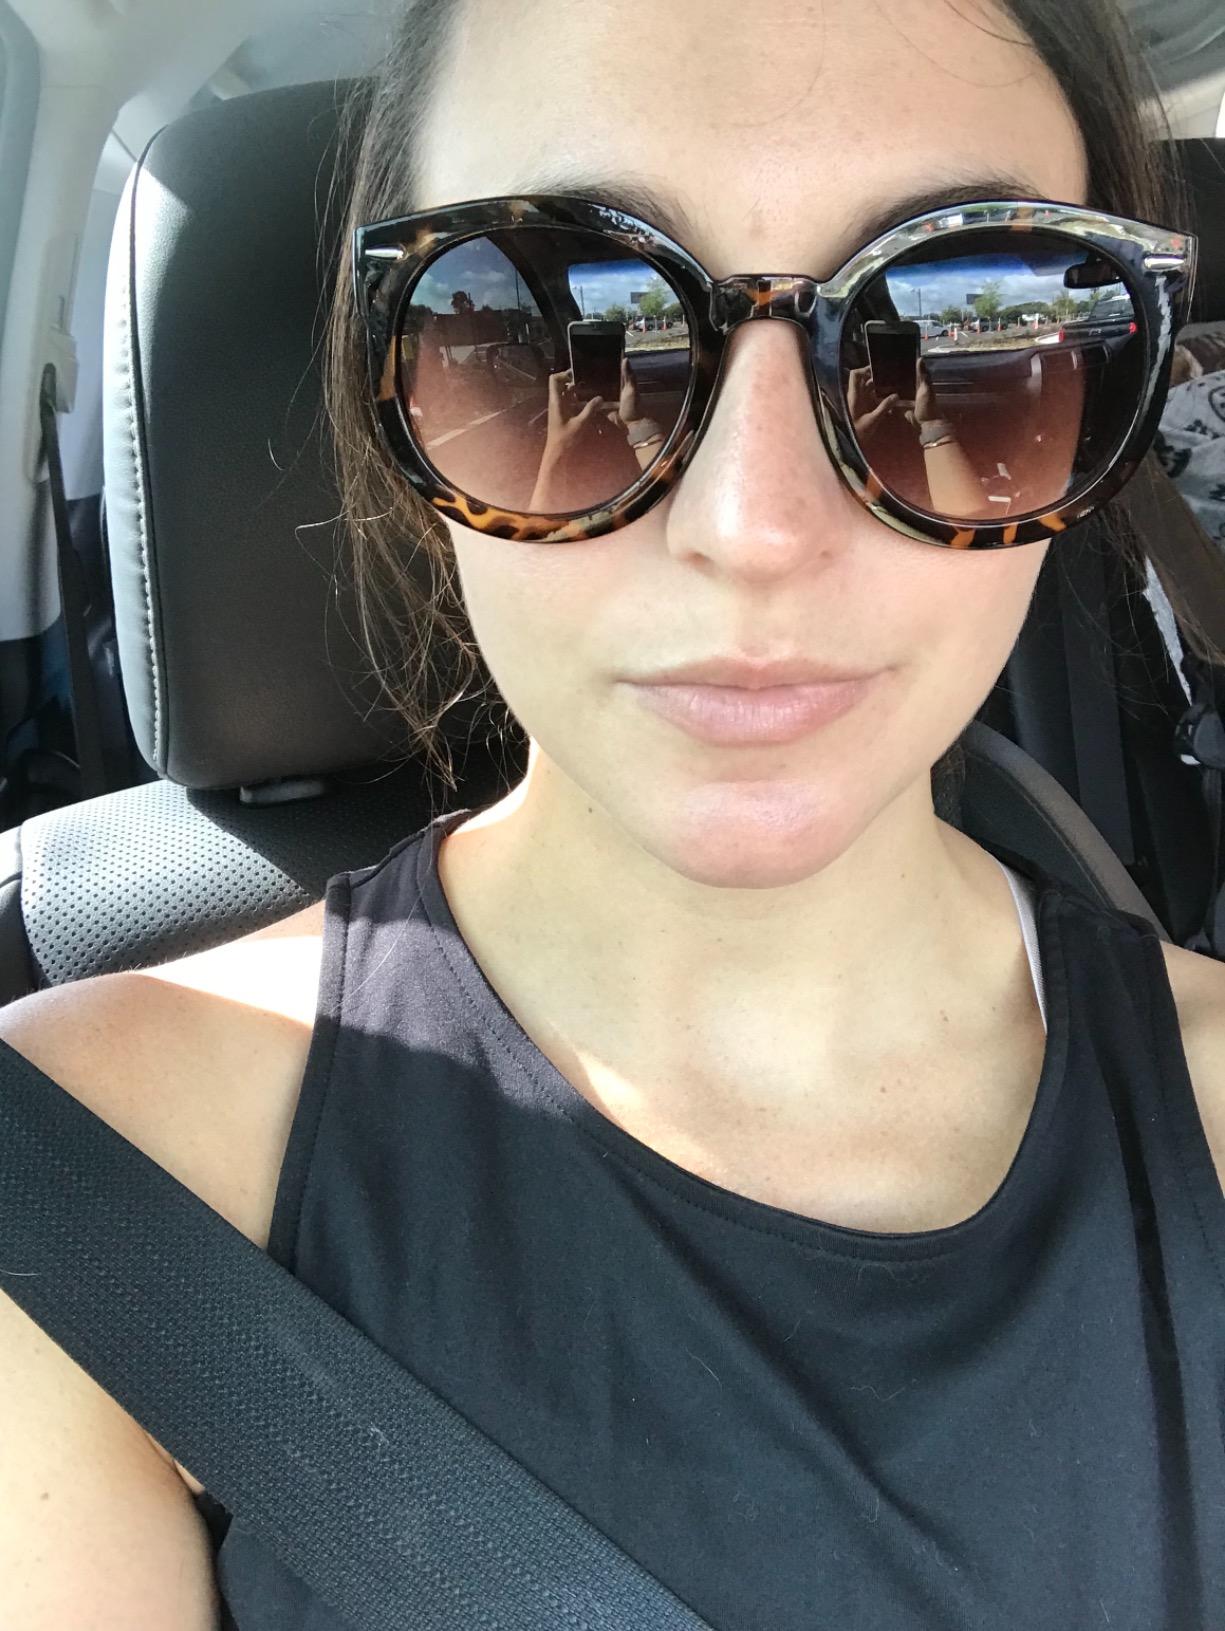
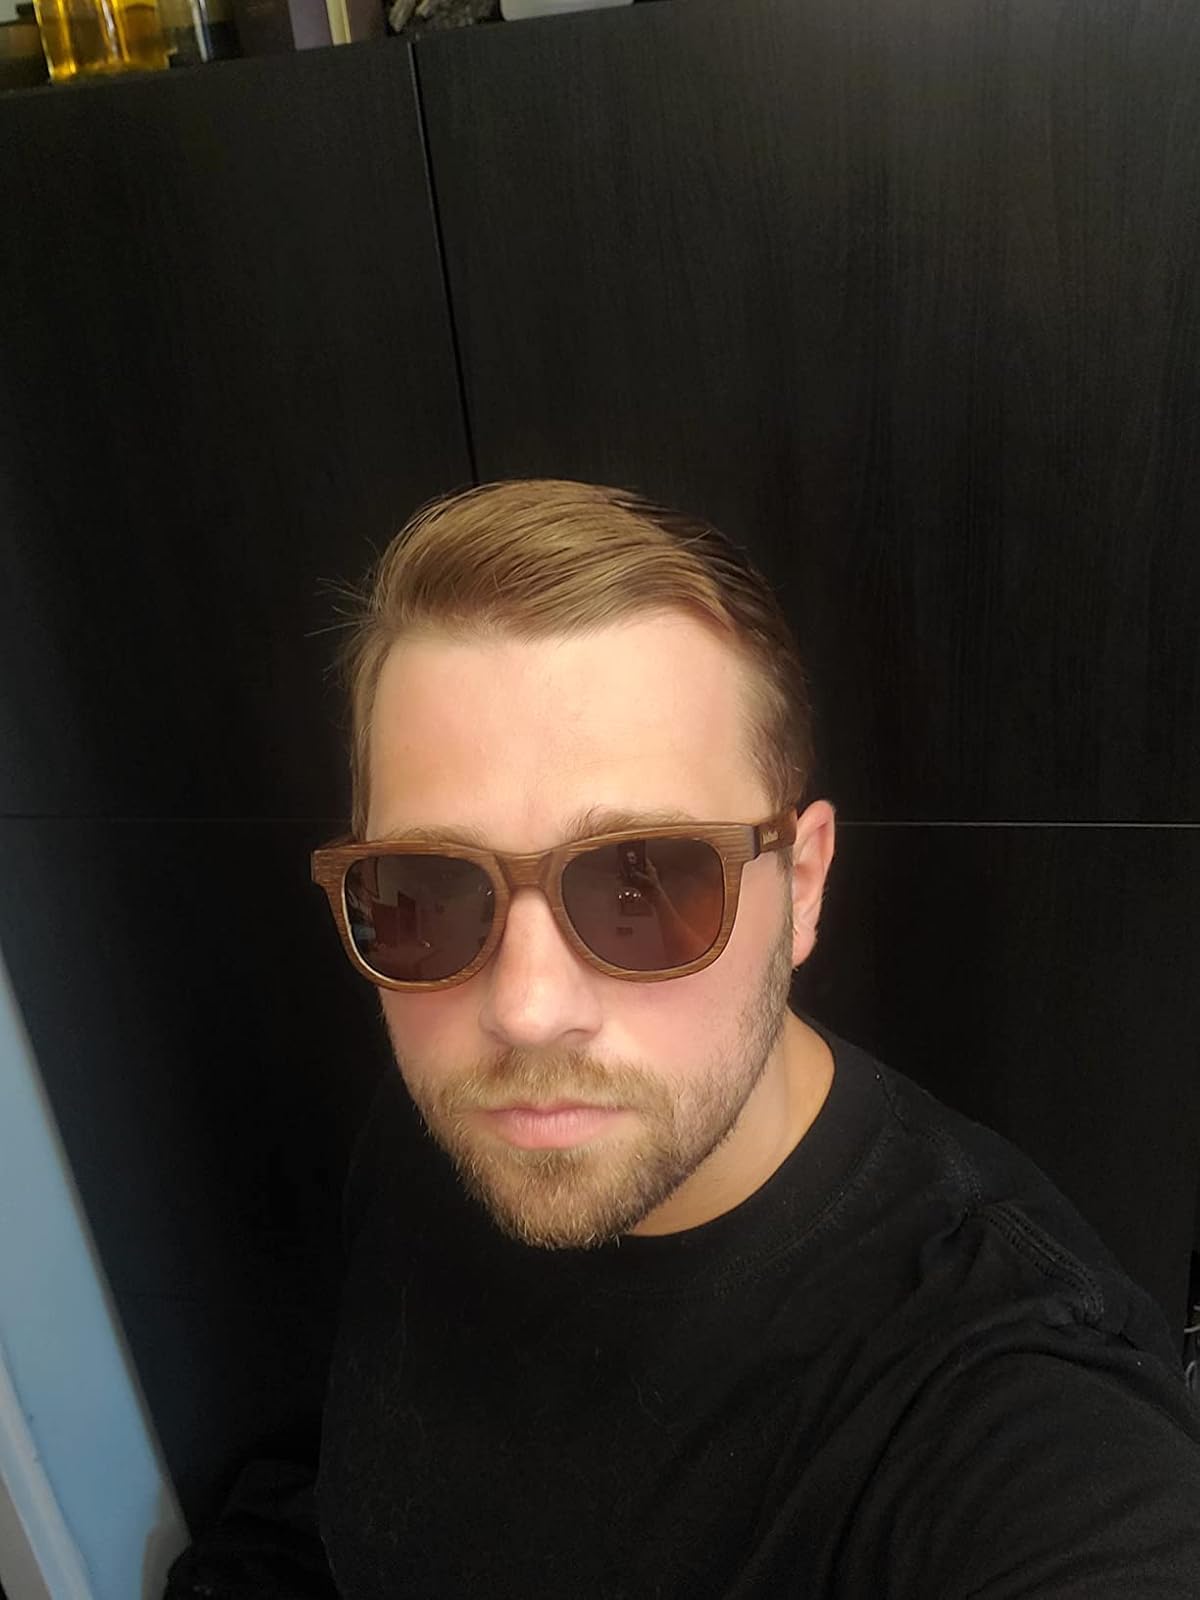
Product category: accessories_sunglasses
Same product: no